Confessions of a Rebel

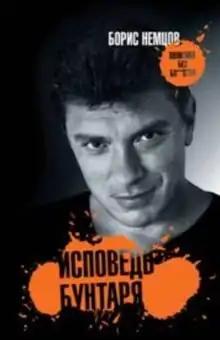

Confessions of a Rebel: Politics Without Whoring is a book by Russian politician Boris Nemtsov, published in 2007 by Moscow publishing house "Partisan", in which he describes some of the political events of the 1990s, the beginning of his political career, presents his views on the problems of Russian society. Nemtsov, in particular, regrets that the SPS support Vladimir Putin's candidacy in the presidential elections in 2000. This is the third in his series of autobiographical books: "Provincial" (1997), "Provincial in Moscow" (1999), and "Confession of a Rebel" (2007).